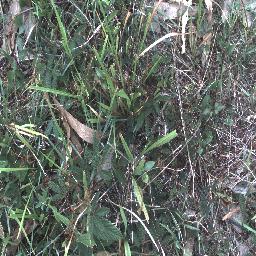
Label: negative